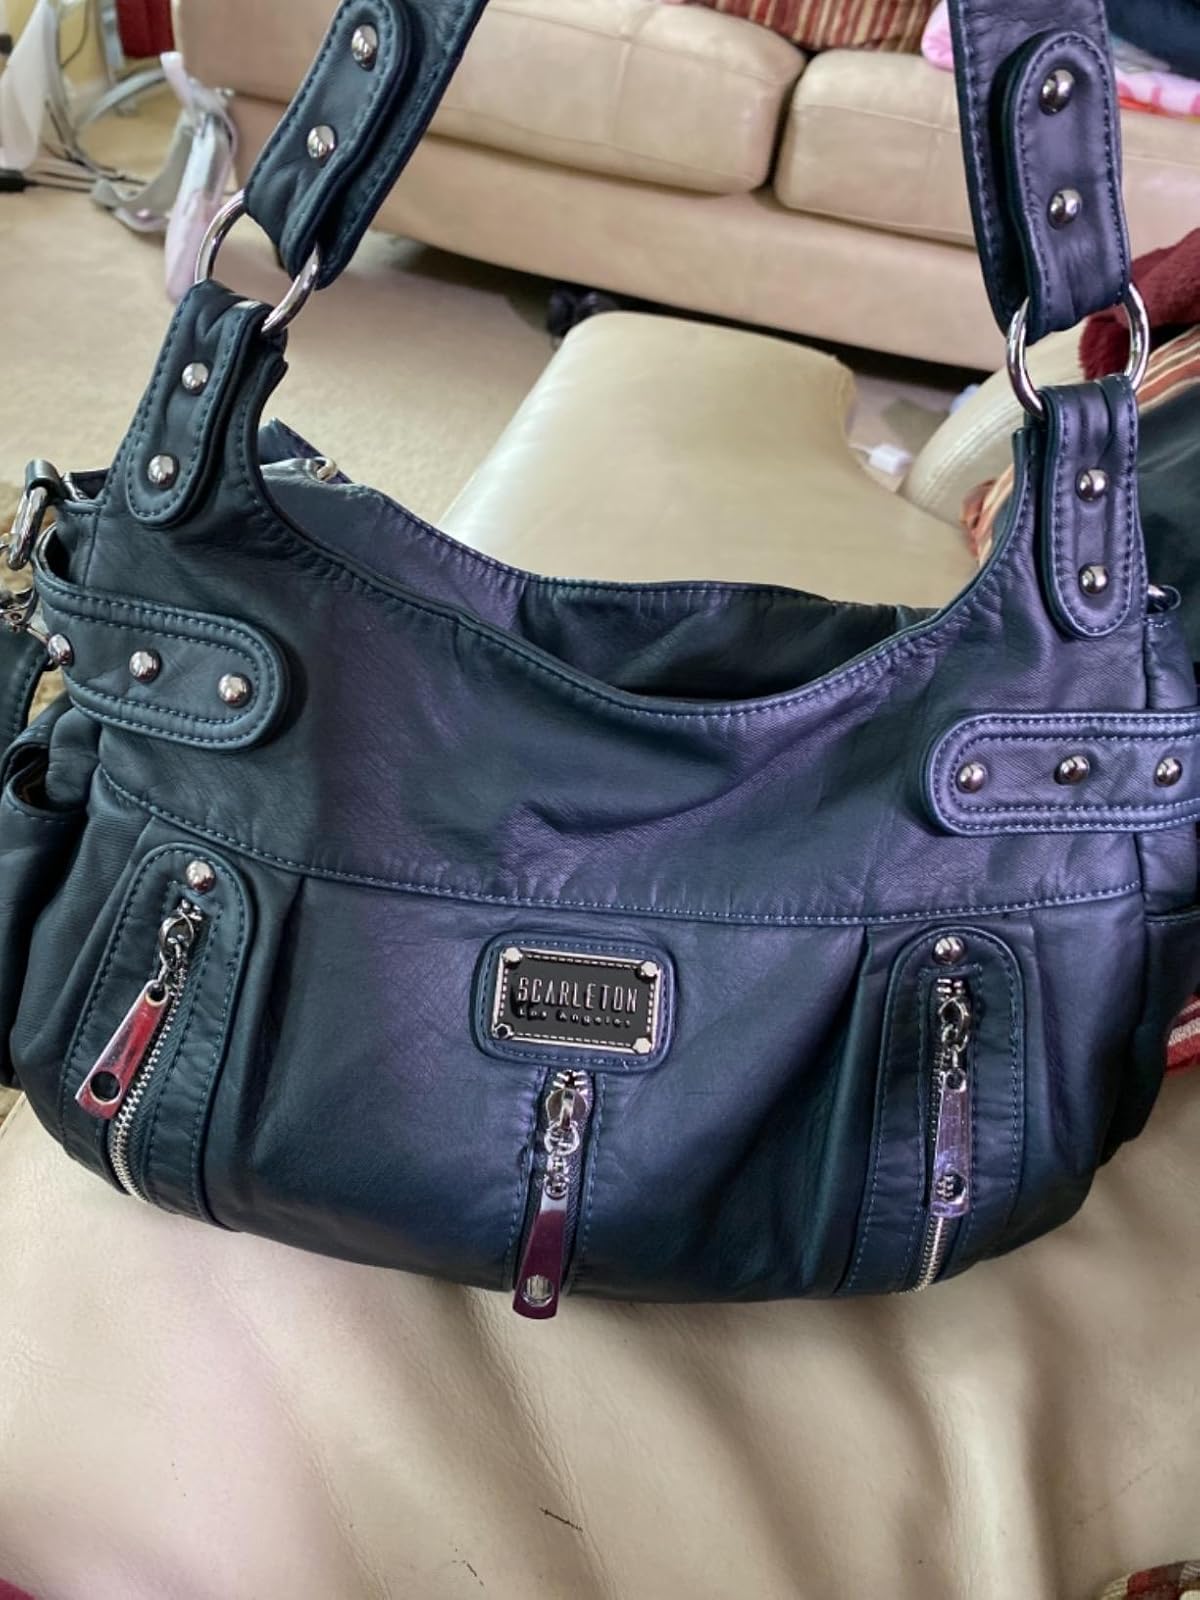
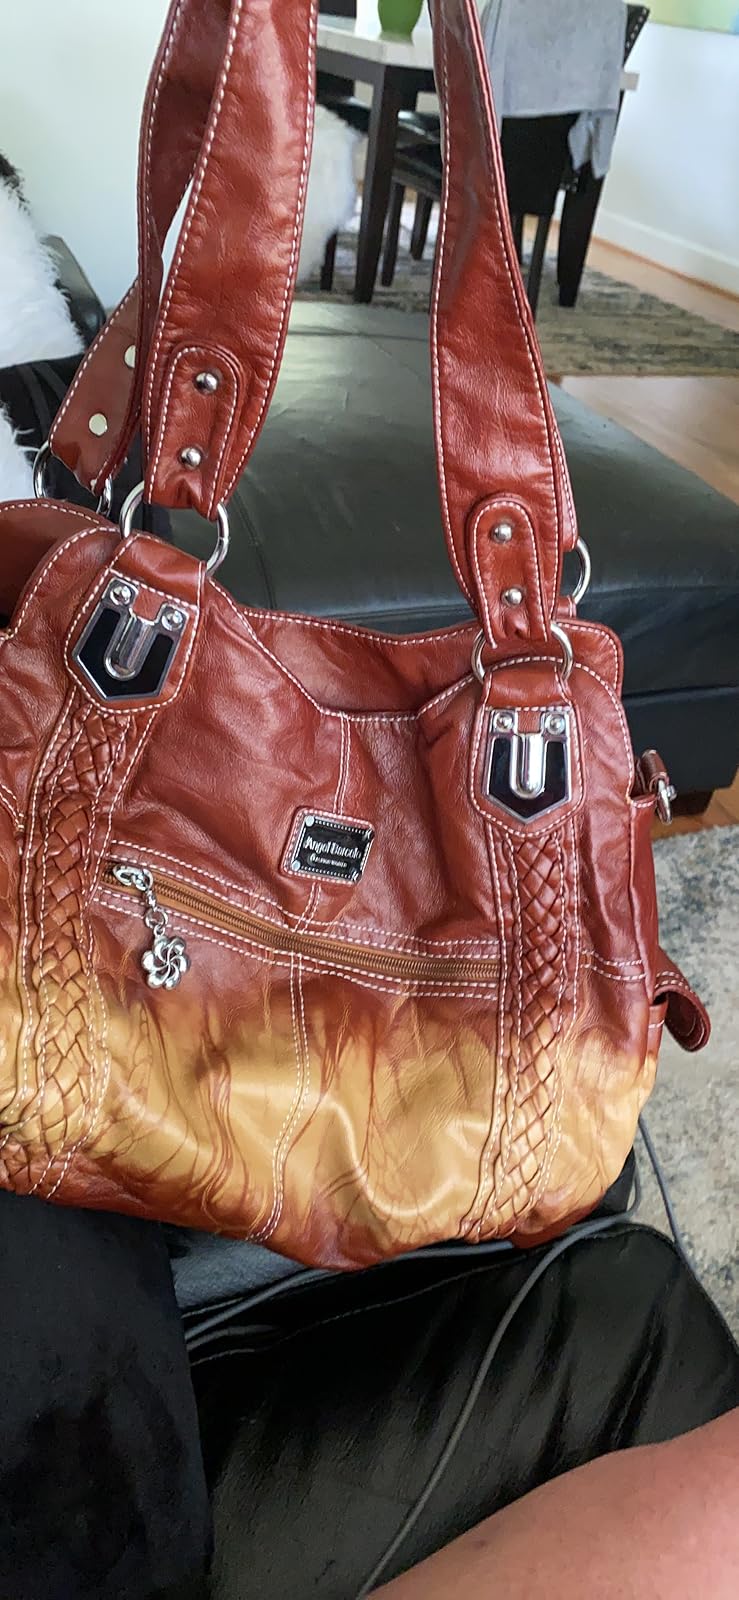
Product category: accessories_handbag
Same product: no